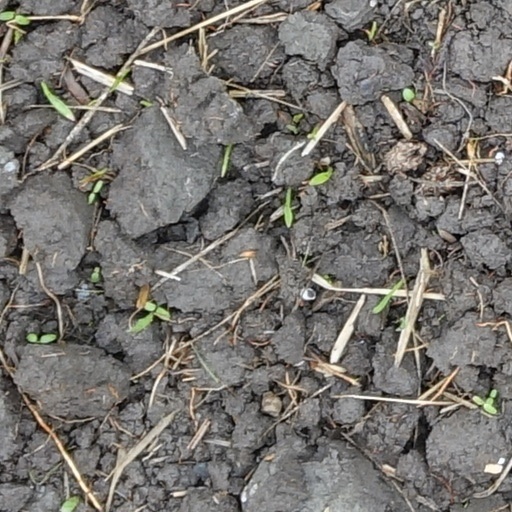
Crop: wheat